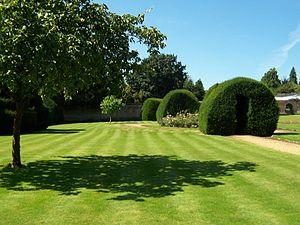
Le château de Highclere est un château de style néo-jacobéen dont le parc a été aménagé par Capability Brown pour le Iᵉʳ comte de Carnarvon, Henry Herbert, qui en a hérité en 1769. Le domaine de 405 hectares se situe dans le nord du Hampshire, à environ 8 km au sud de Newbury, dans le Berkshire.